Grandjean House

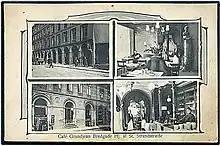
Café Grandjean

The present building on the site was constructed for Grandjean in 1854. It was designed by the architect Christian Tyberg. Grandjean took up residence in the house and operated a restaurant and a from the lower floors. It was frequented by many actors and artists, most notably Hans Christian Andersen, who was a private friend of the Grandjeans.